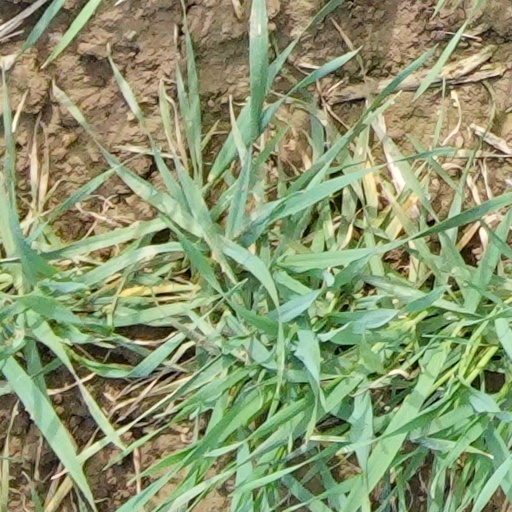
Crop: wheat